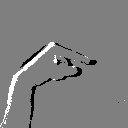
ASL letter: g